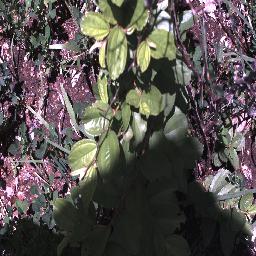
Label: chinee_apple